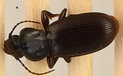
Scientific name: Pterostichus restrictus
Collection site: Rocky Mountains NEON (RMNP), plot RMNP_012